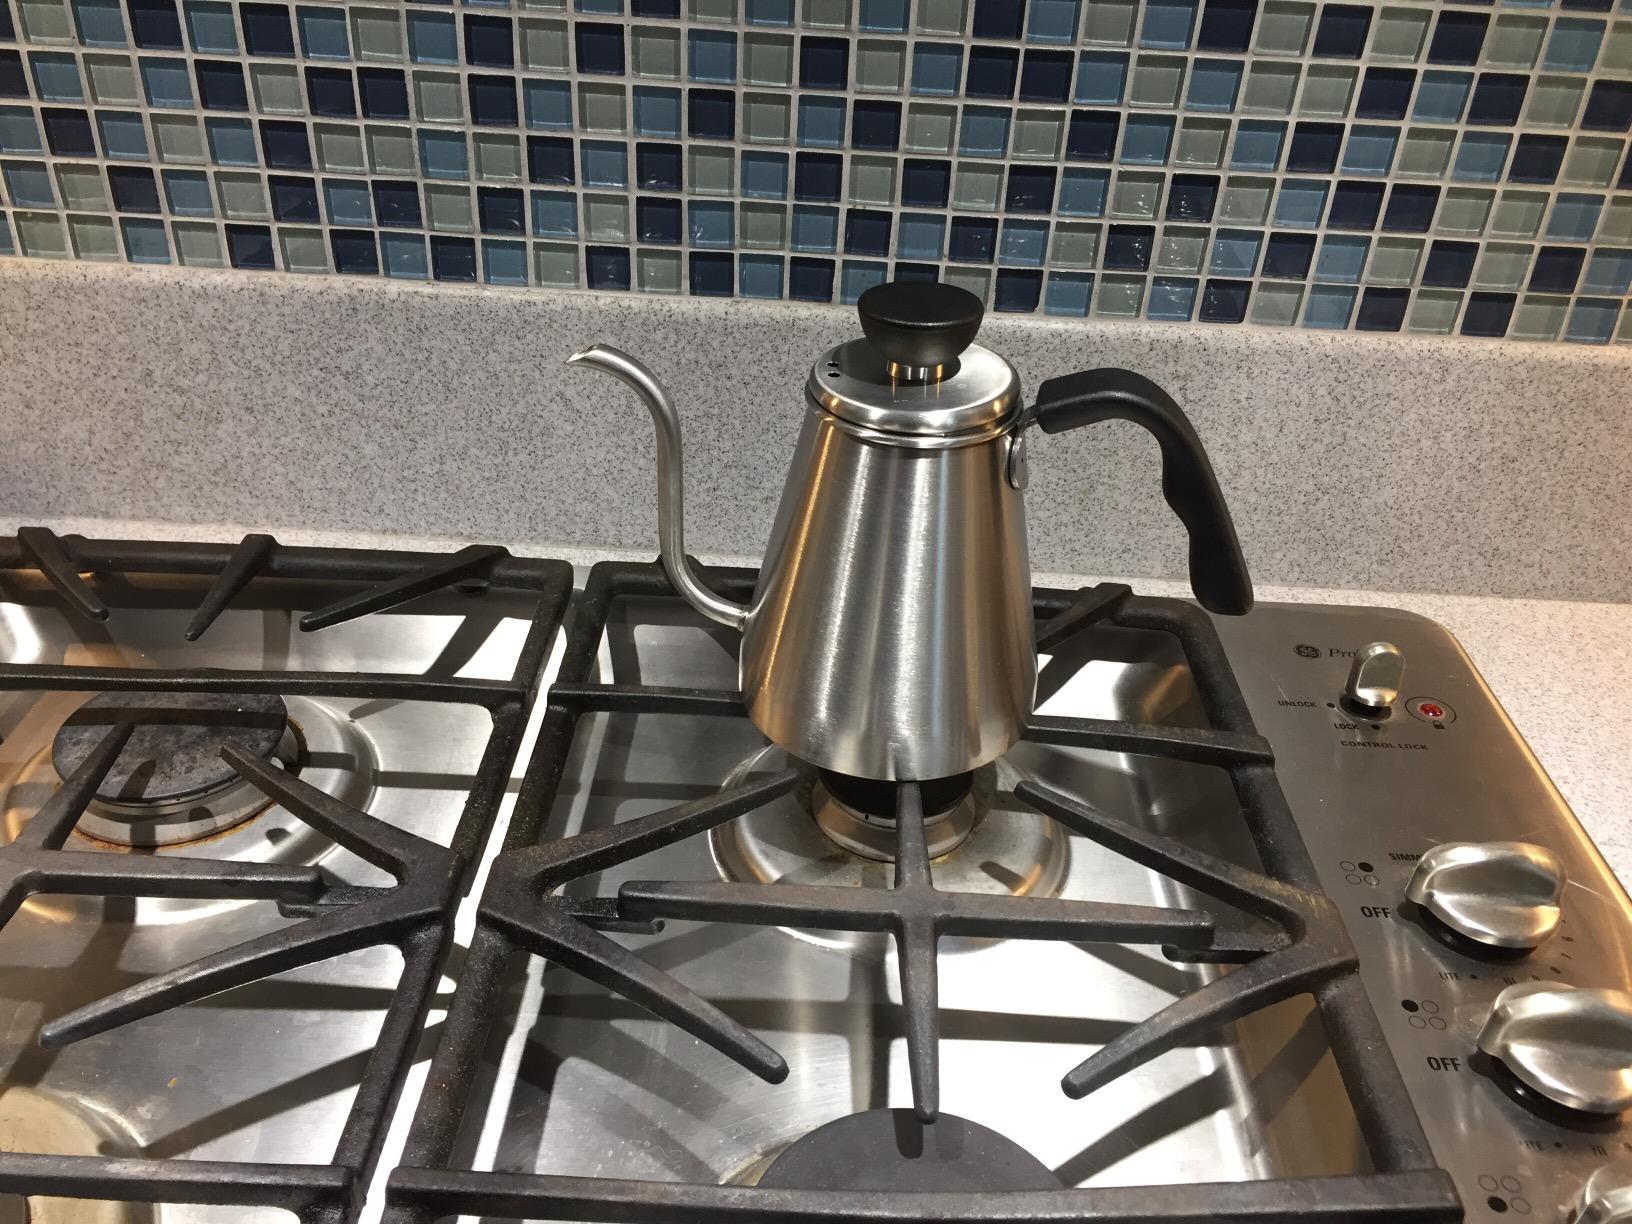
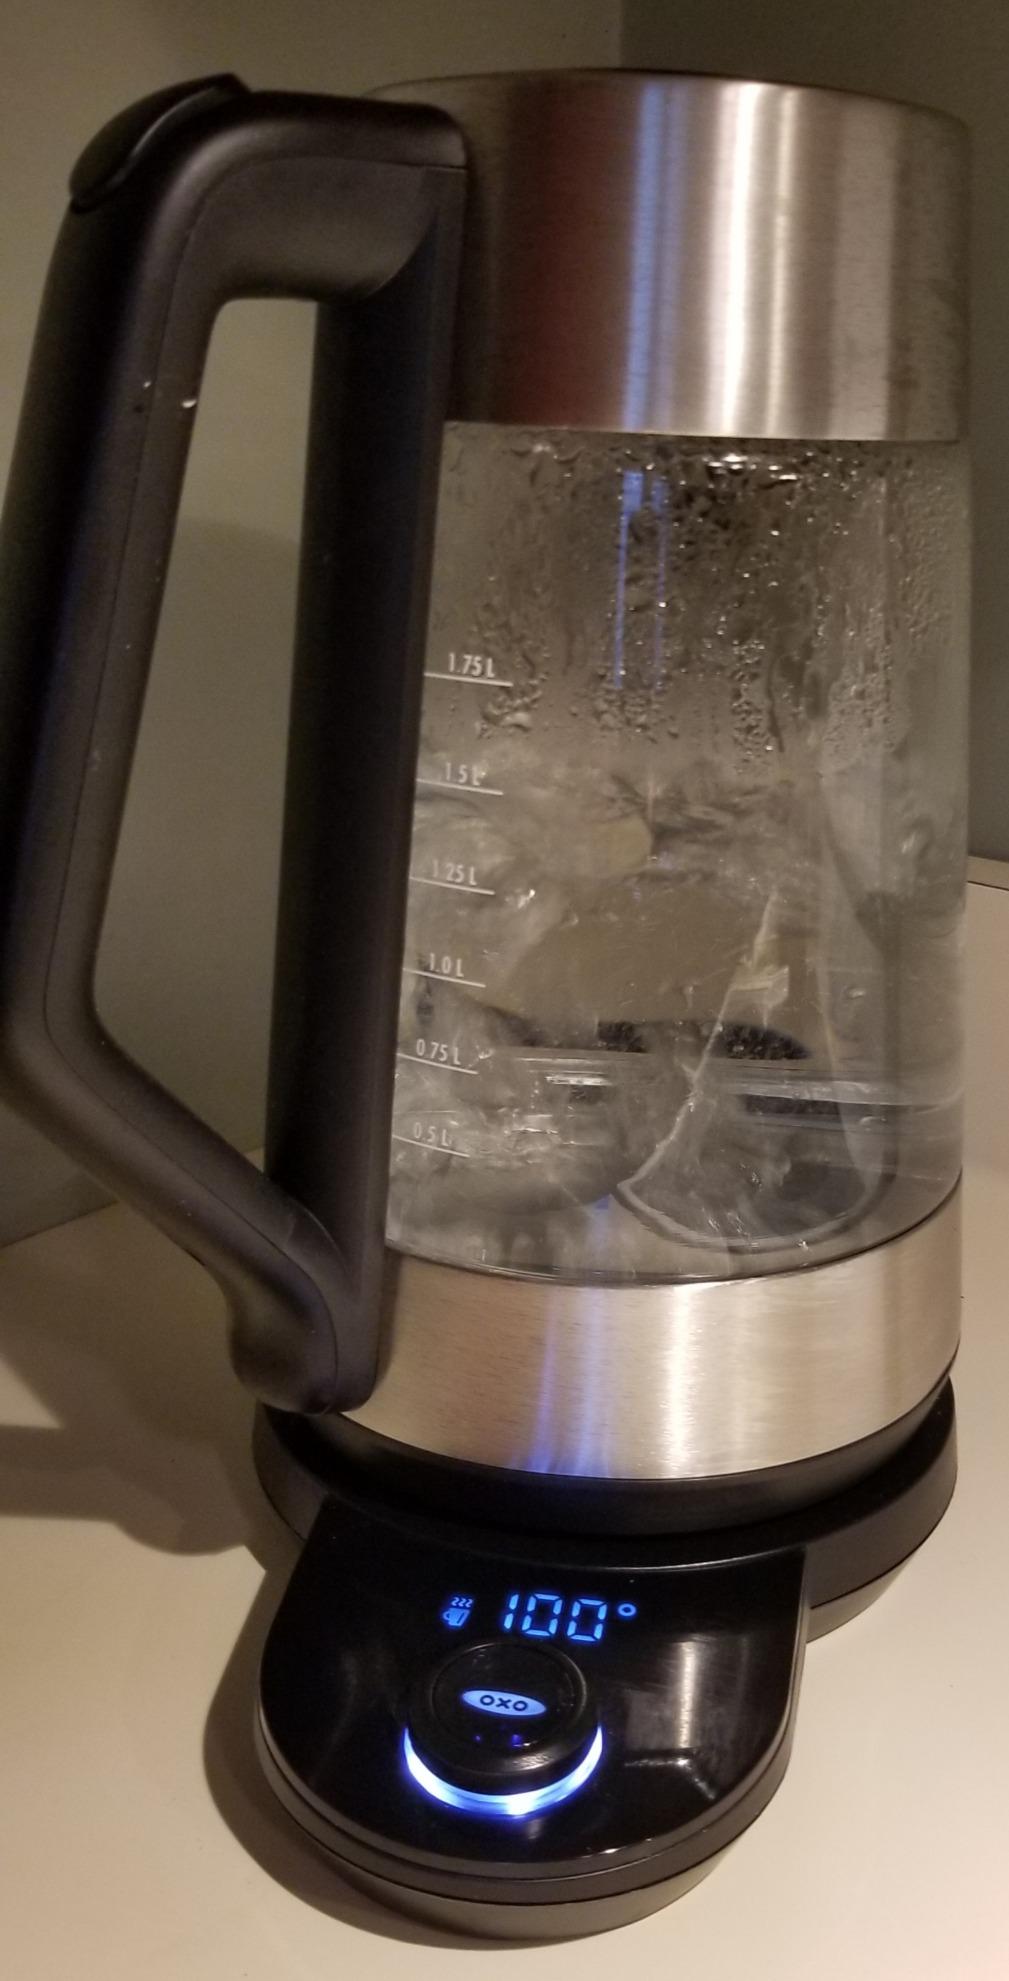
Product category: items_kettle
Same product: no